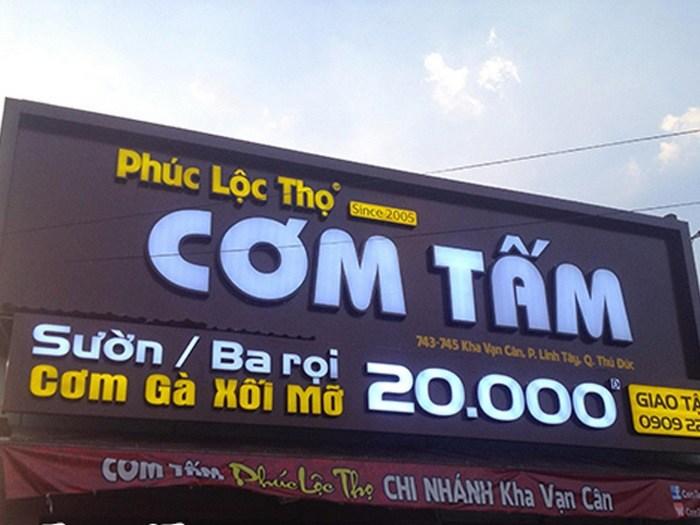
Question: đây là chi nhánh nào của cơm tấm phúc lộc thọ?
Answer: đây là chi nhánh kha vạn cân của cơm tấm phúc lộc thọ